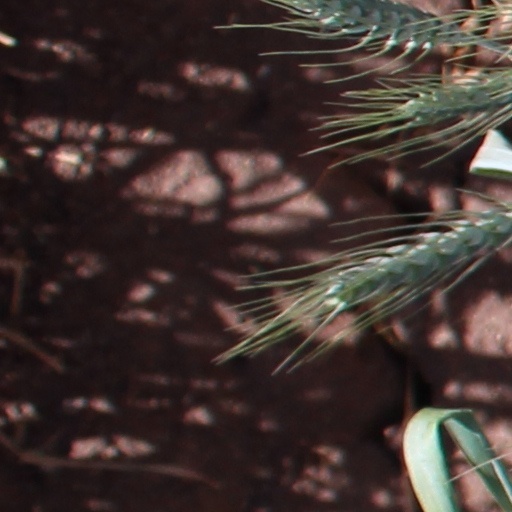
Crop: wheat